Perry Hannah

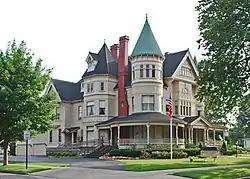
The Perry Hannah House in Traverse City

In 1849, Hannah partnered with A. Tracy Lay and James Morgan, both other Chicago lumbermen, to found Hannah, Lay and Company, a lumber firm with property at the head of the Grand Traverse Bay and along the Boardman River, then known as the "Ottawa River". This property was purchased from Horace Boardman, a native of Naperville, Illinois. Boardman, a wealthy farmer, sailed to the bay in 1847, and built a small sawmill.